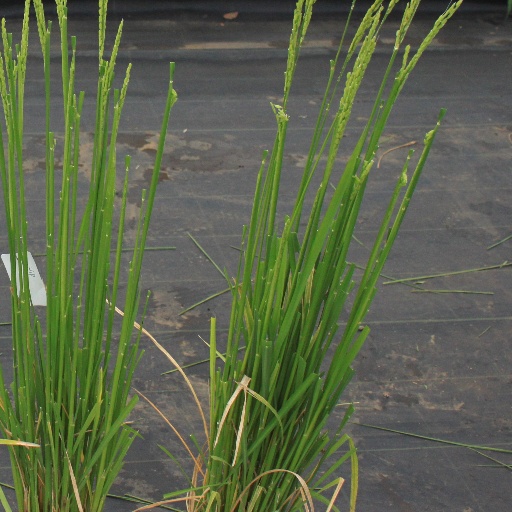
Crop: rice